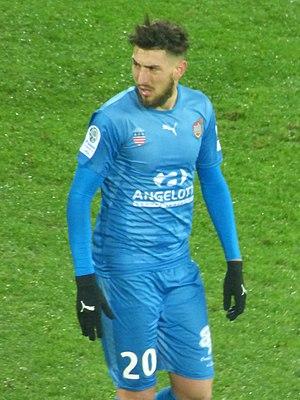
Robin Taillan pendant le match RC Lens / AS Béziers, comptant pour la 23ème journée du championnat de France de football de Ligue 2 2018-2019, le 4 février 2019, au Stade Bollaert-Delelis.